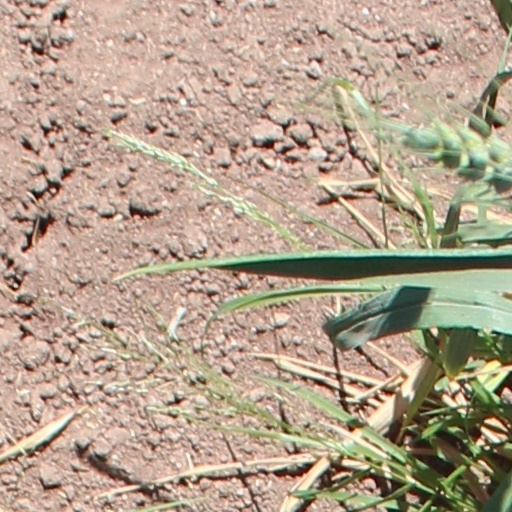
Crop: wheat